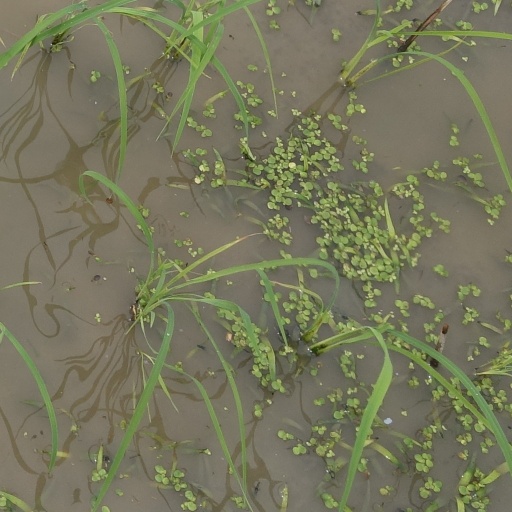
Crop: rice